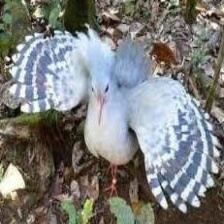
Species: KAGU
Scientific name: RHYNOCHETOS JUBATUS